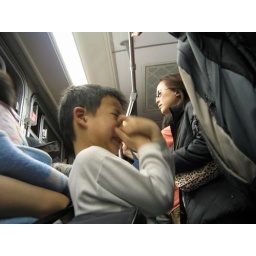
Young boy making funny faces on a bus in San Francisco, near Union Square.